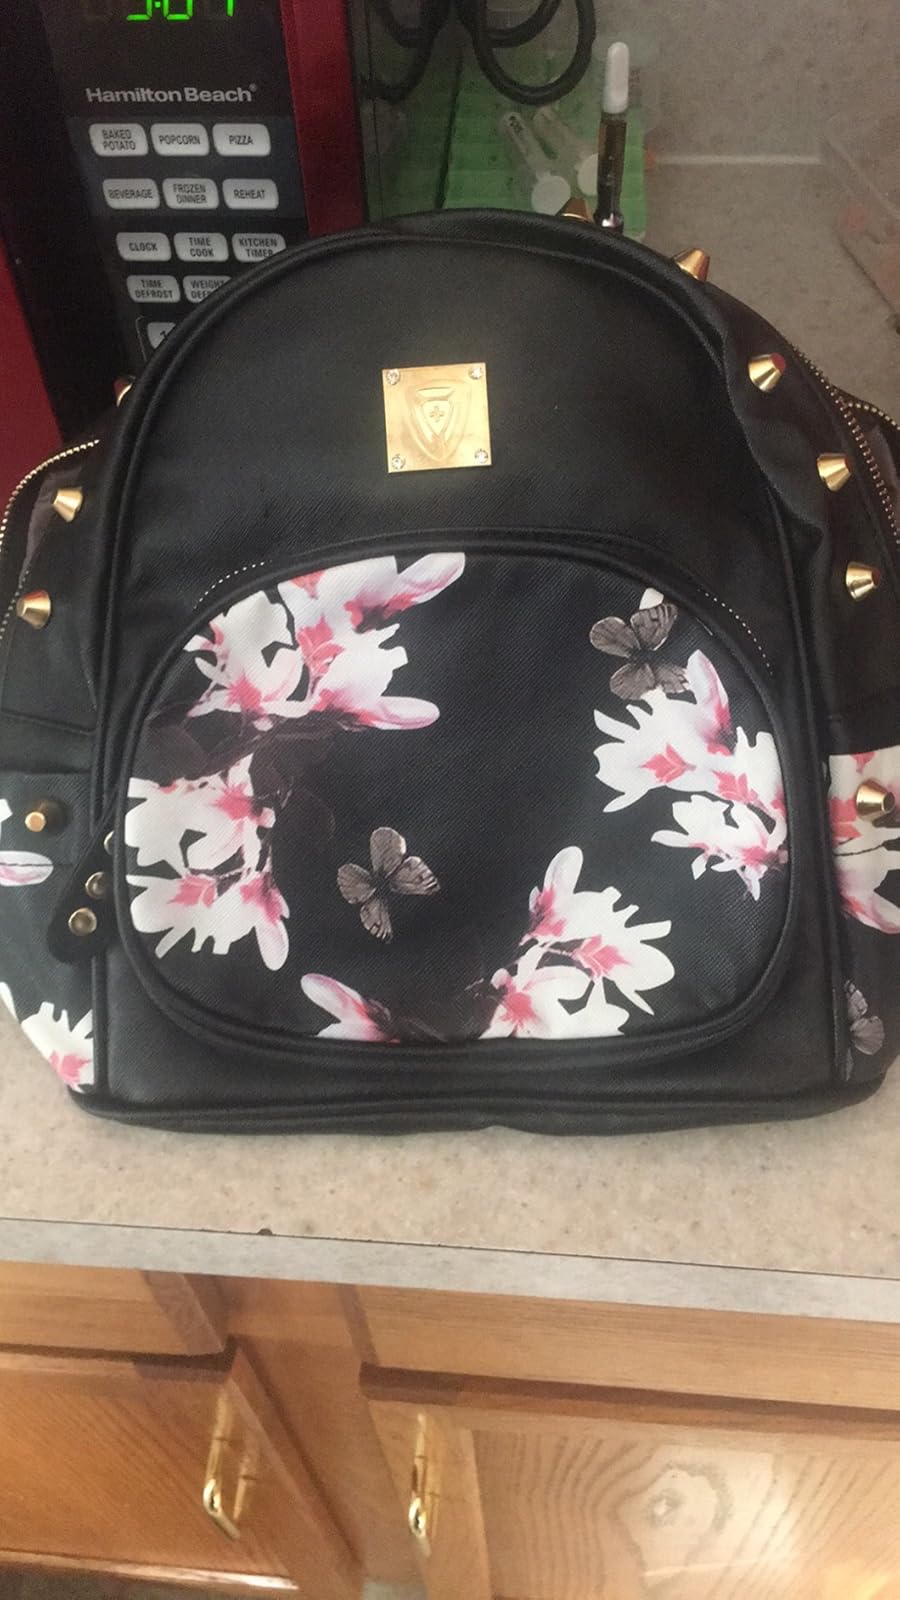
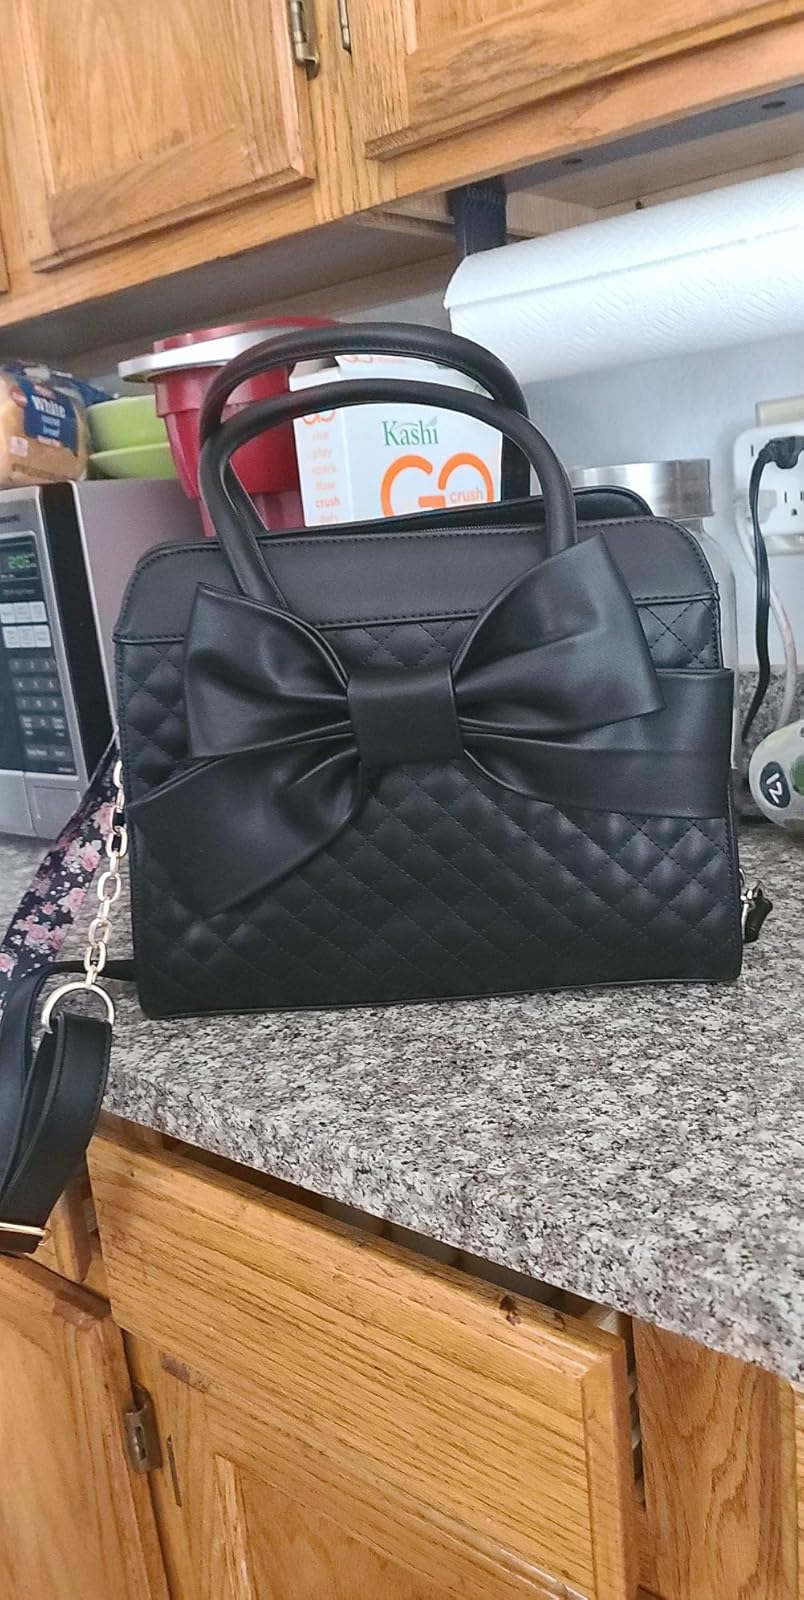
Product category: accessories_handbag
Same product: no